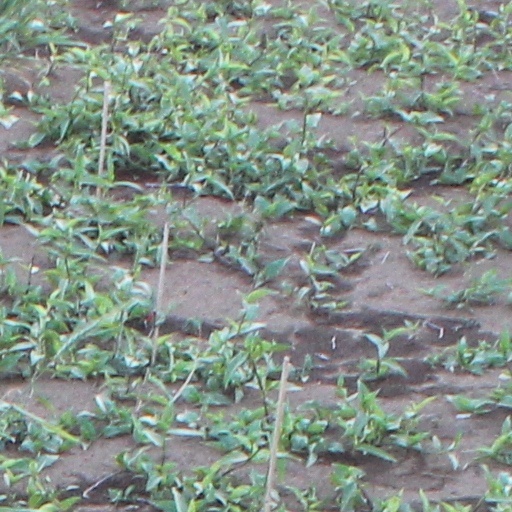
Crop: wheat